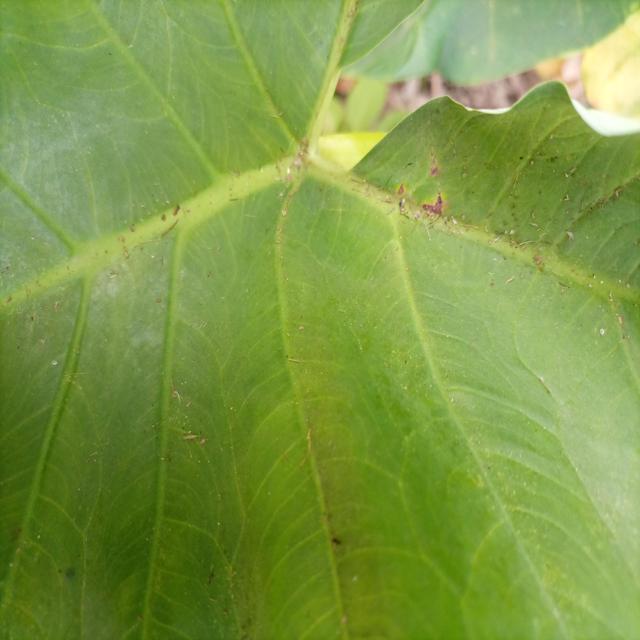
Label: Early_Blight